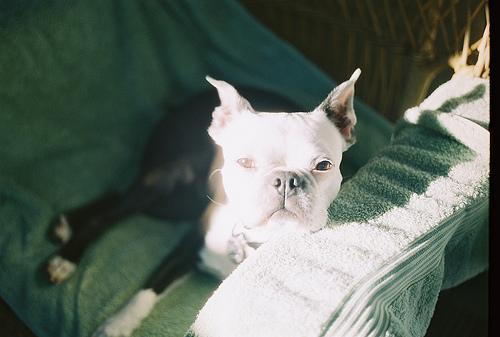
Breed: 230-n000084-Boston_bull